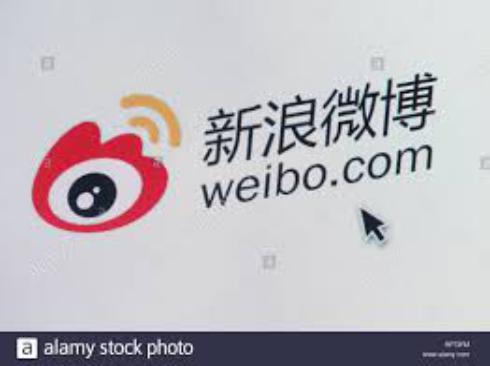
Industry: Leisure